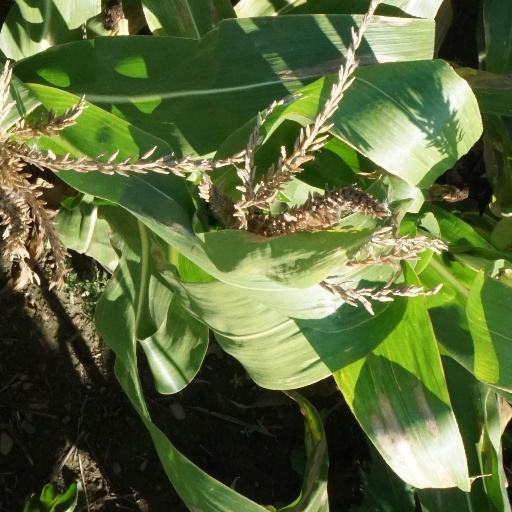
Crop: maize; corn